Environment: real
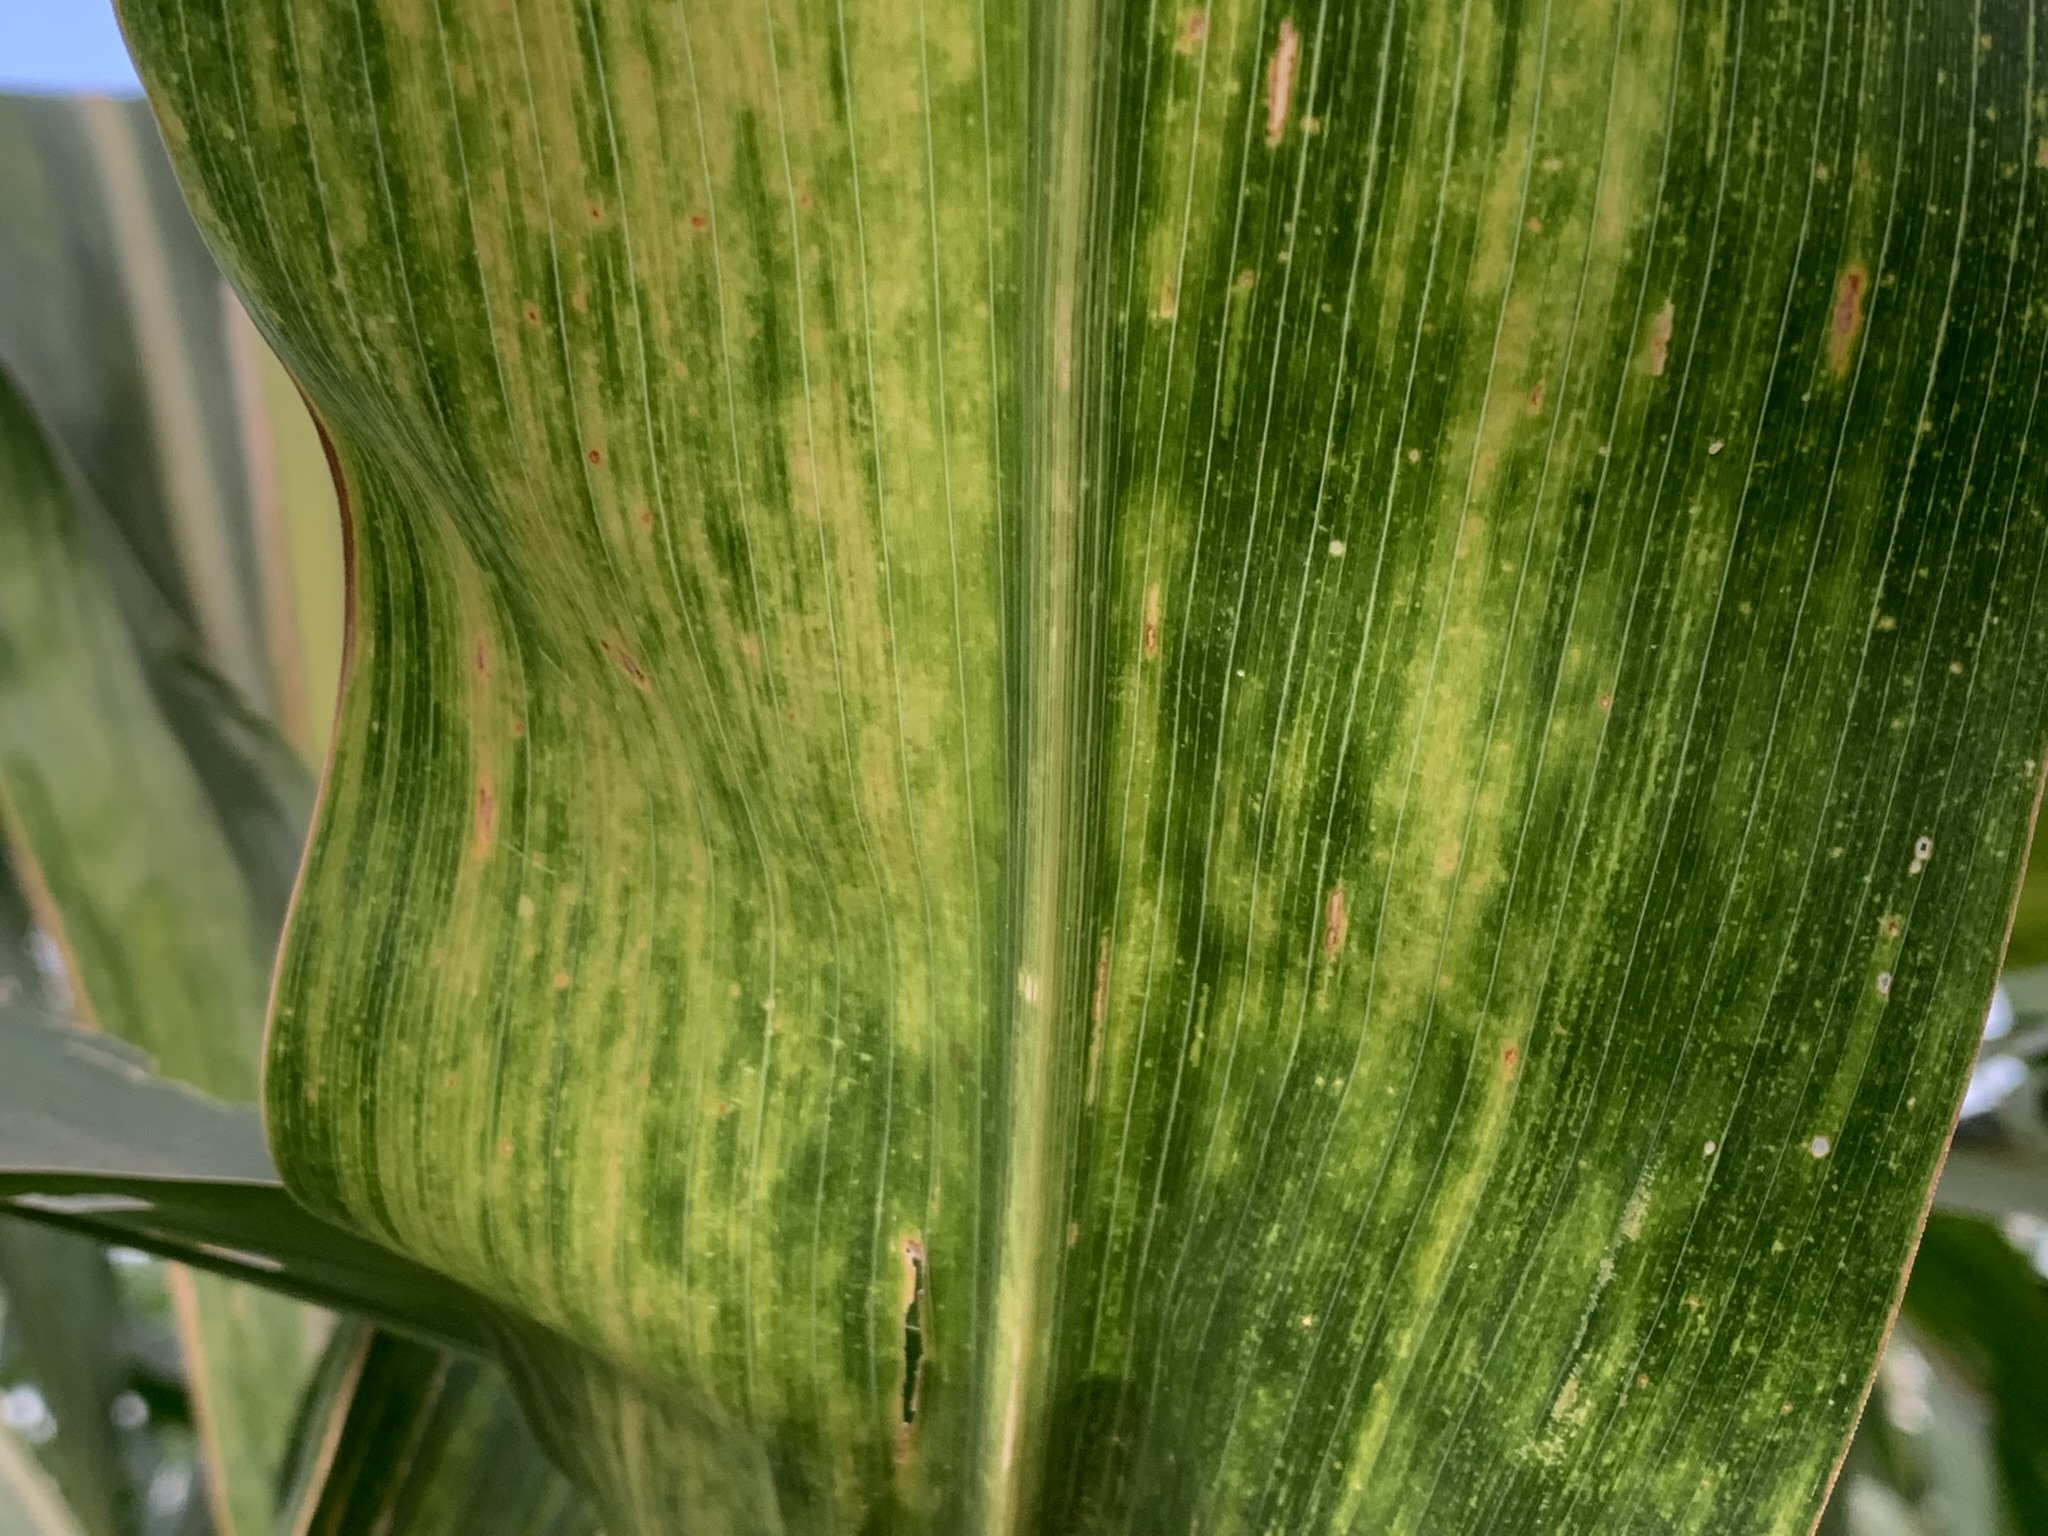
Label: lethal_necrosis